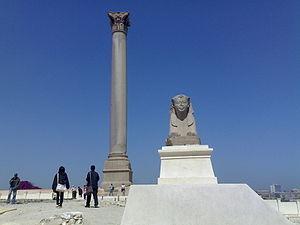
Le Sérapéum d'Alexandrie était dans l'Antiquité un sanctuaire dédié à Sérapis situé à Alexandrie, en Égypte.